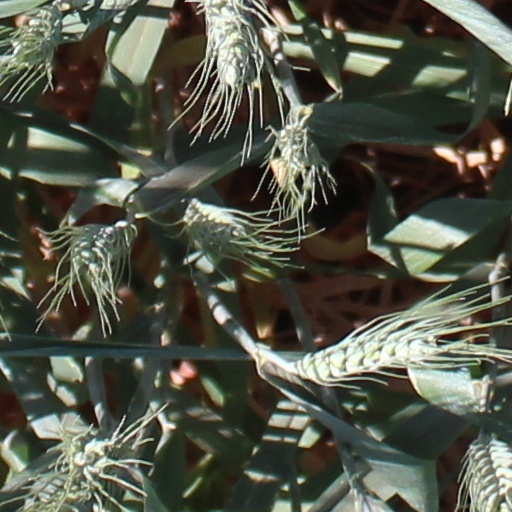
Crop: wheat